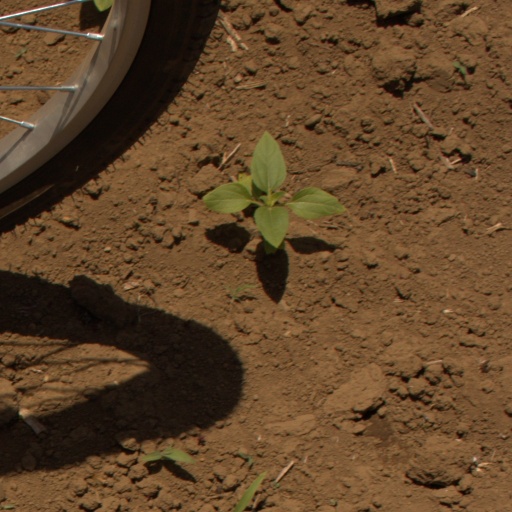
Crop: Jerusalem artichoke